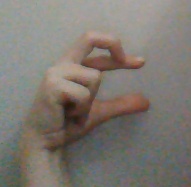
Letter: thal